2022–2023 University of Sheffield protests

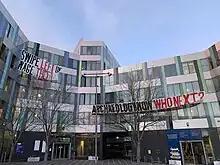
Jessop West occupation

On 12 February 2023 the group occupied the Jessop West building, and on 15 February 2023 they occupied the Hicks Building again, later expanding to occupy five buildings.